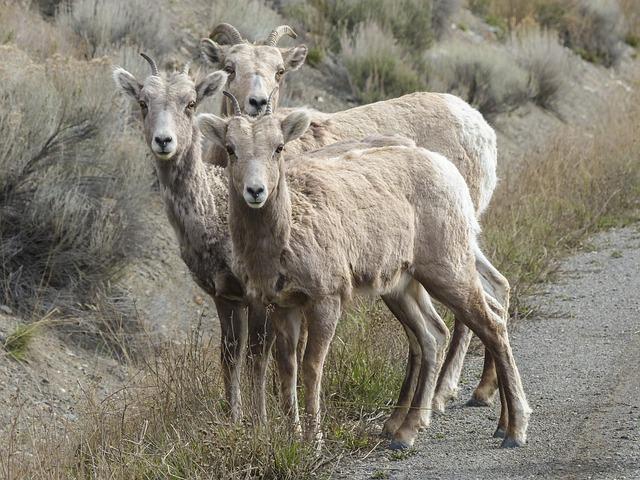
sheep